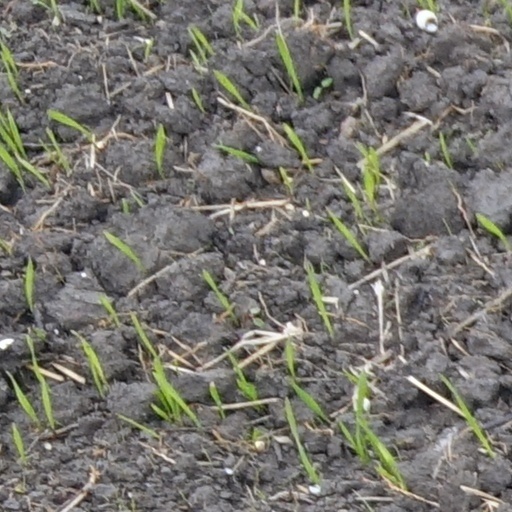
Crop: wheat